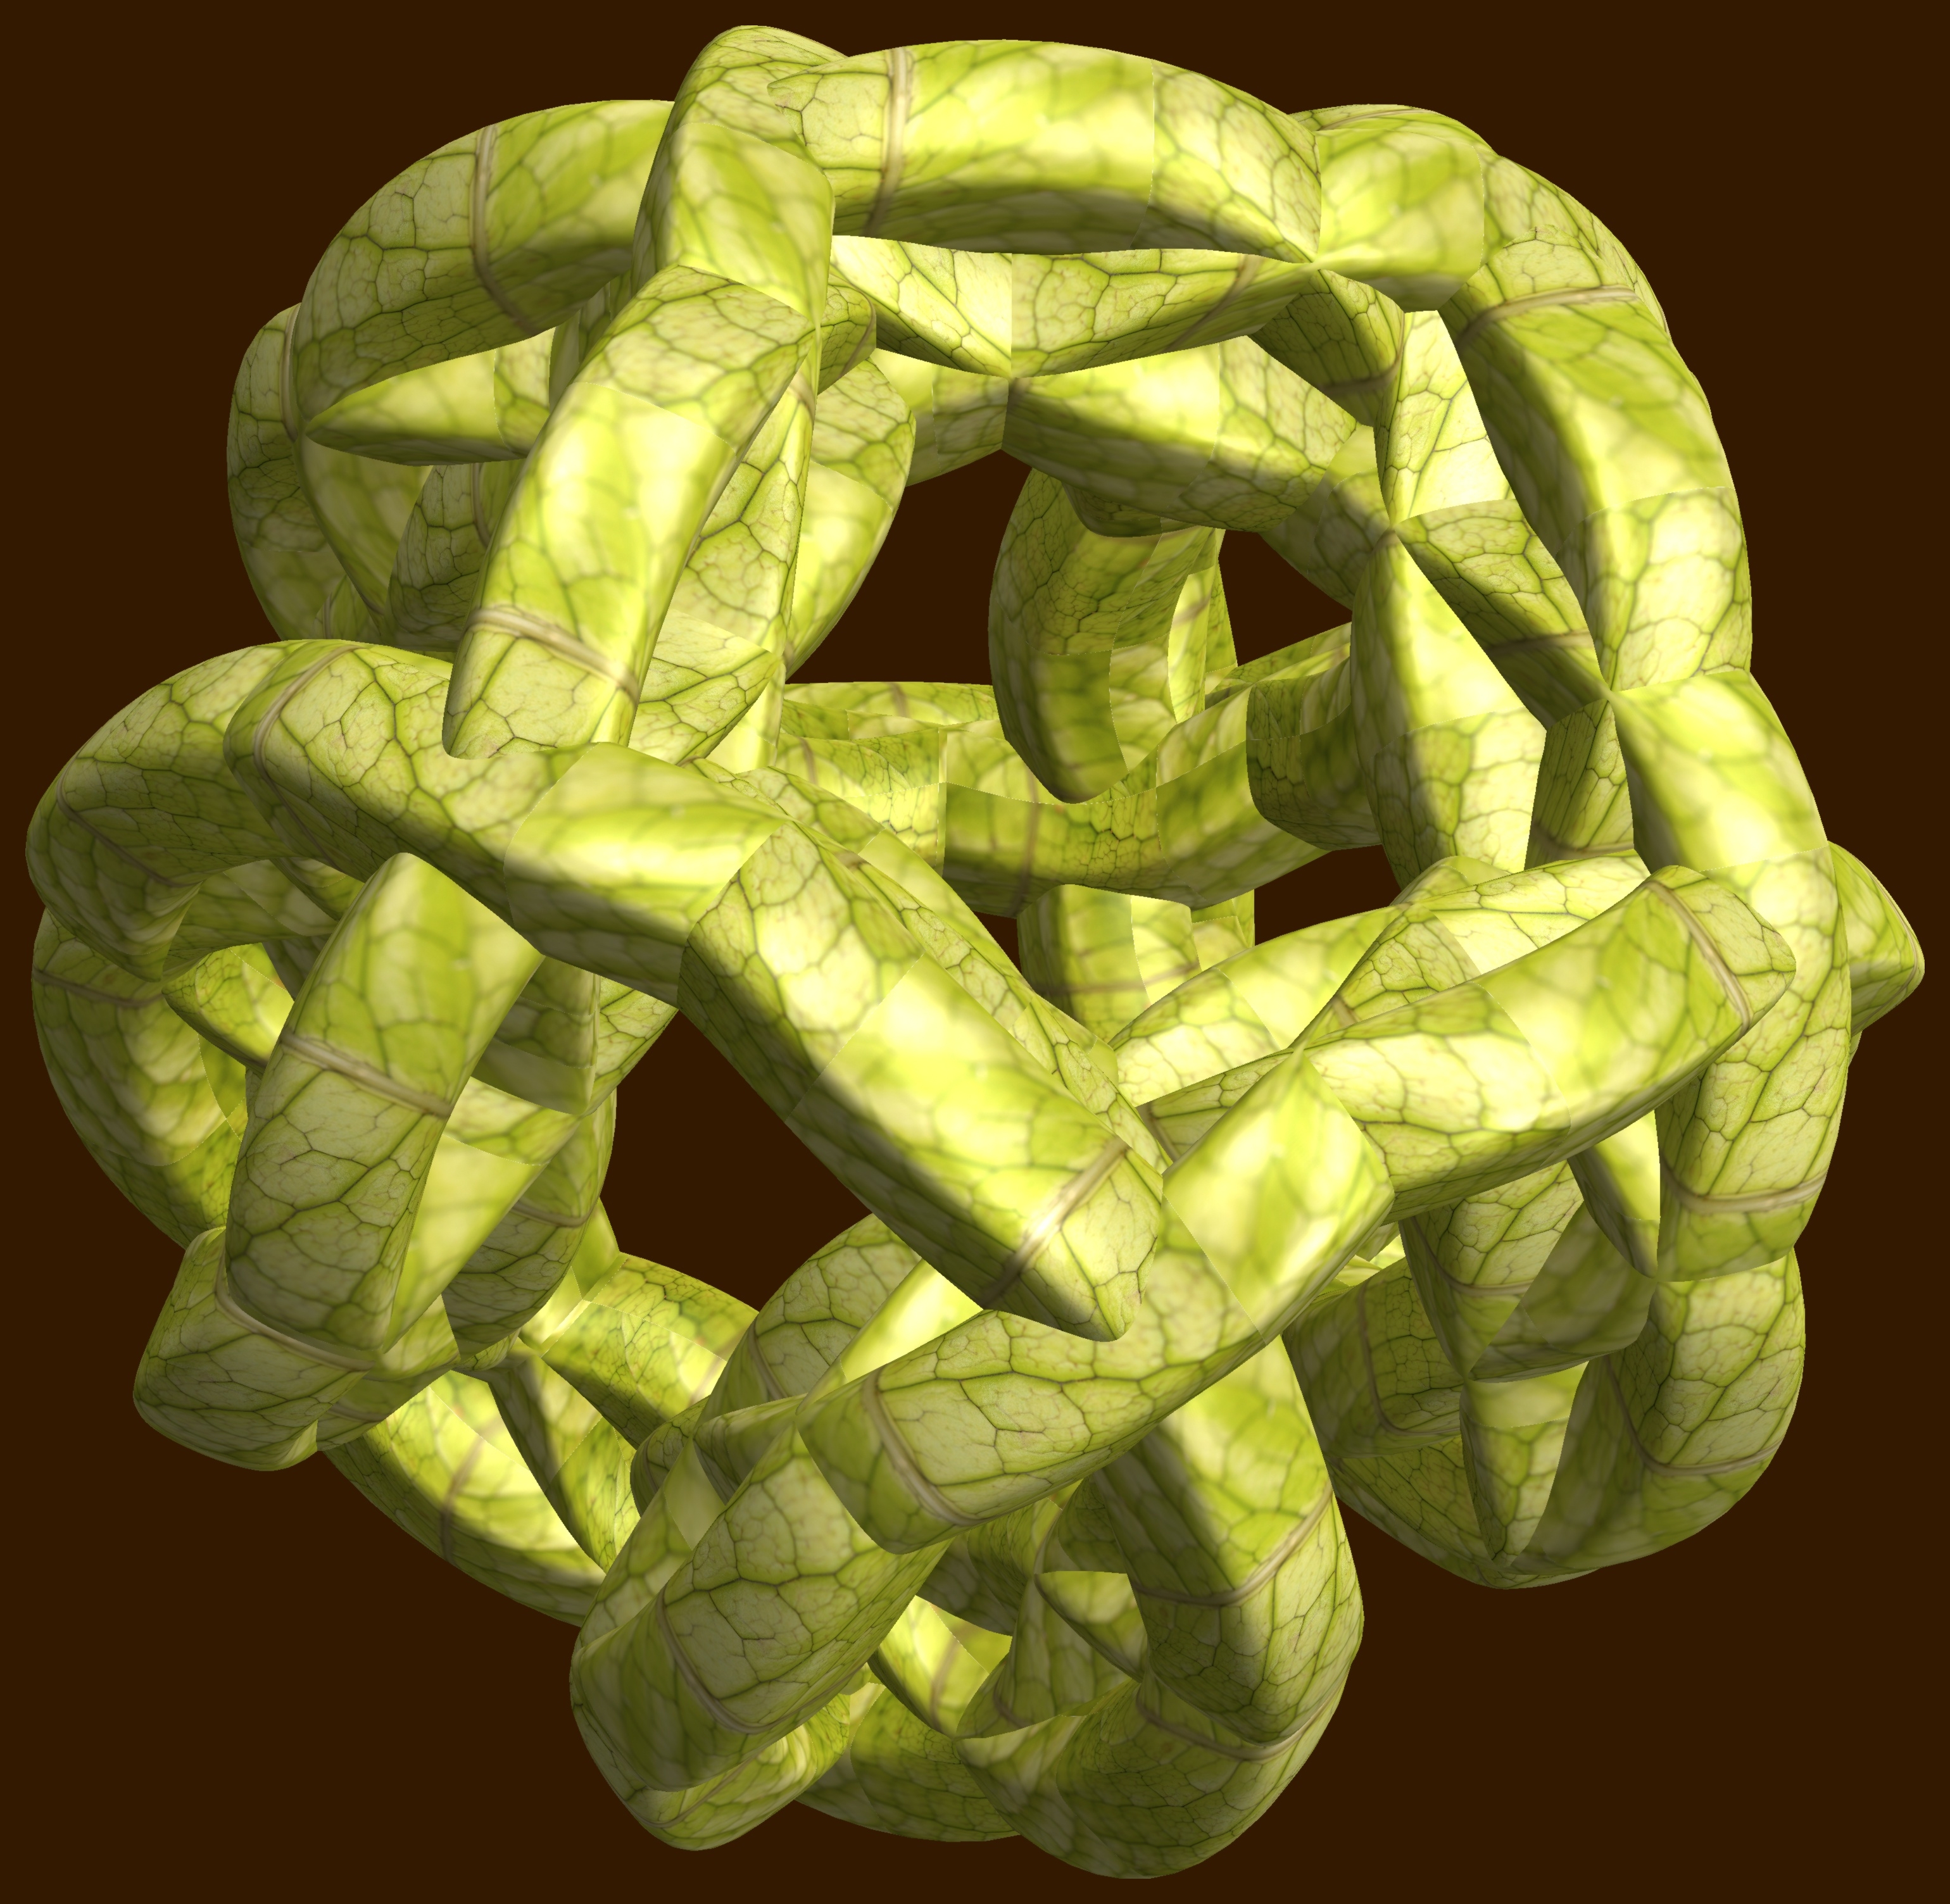
abstract, structure, texture, leaf, pattern, food, green, produce, vegetable, geometry, yellow, sculpture, cool image, design, symmetry, 3d, graphic, shape, knot, torus, mathematica, cg, parametricplot3d, code, program, algorithm, mapping, geometricsculpture